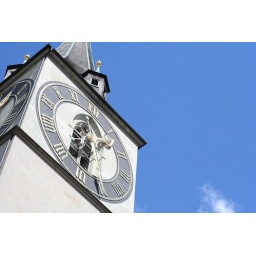
the oldest clock tower in Europe